Sheffield Rules

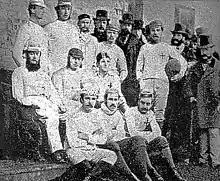
Team photograph of Sheffield F.C. in 1857

At an "adjourned general meeting", held in January 1871, the Association voted to prohibit catching or handling the ball (with the exception of defenders within three yards of their own goal). The change was initially made on a temporary basis, until the end of the season, "with a view to its future abolishment". During an "animated discussion" on the question, defenders of the fair catch "objected to the continual chopping and changing ... 'catching' having been abandoned on a previous occasion [from 1867 to 1868]".